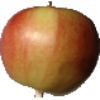
Label: Apple Red 2